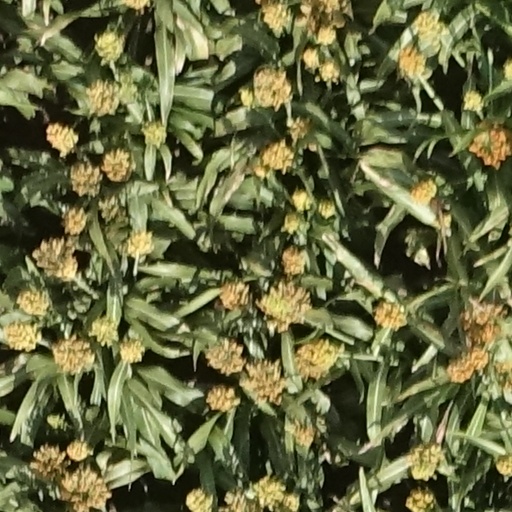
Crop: sorghum